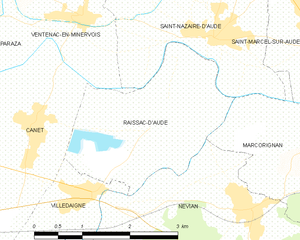
Carte des communes françaises: Raissac-d'Aude